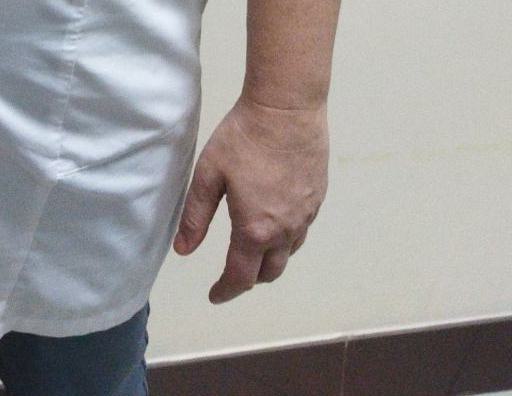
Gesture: no_gesture